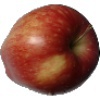
Label: Apple Red 1